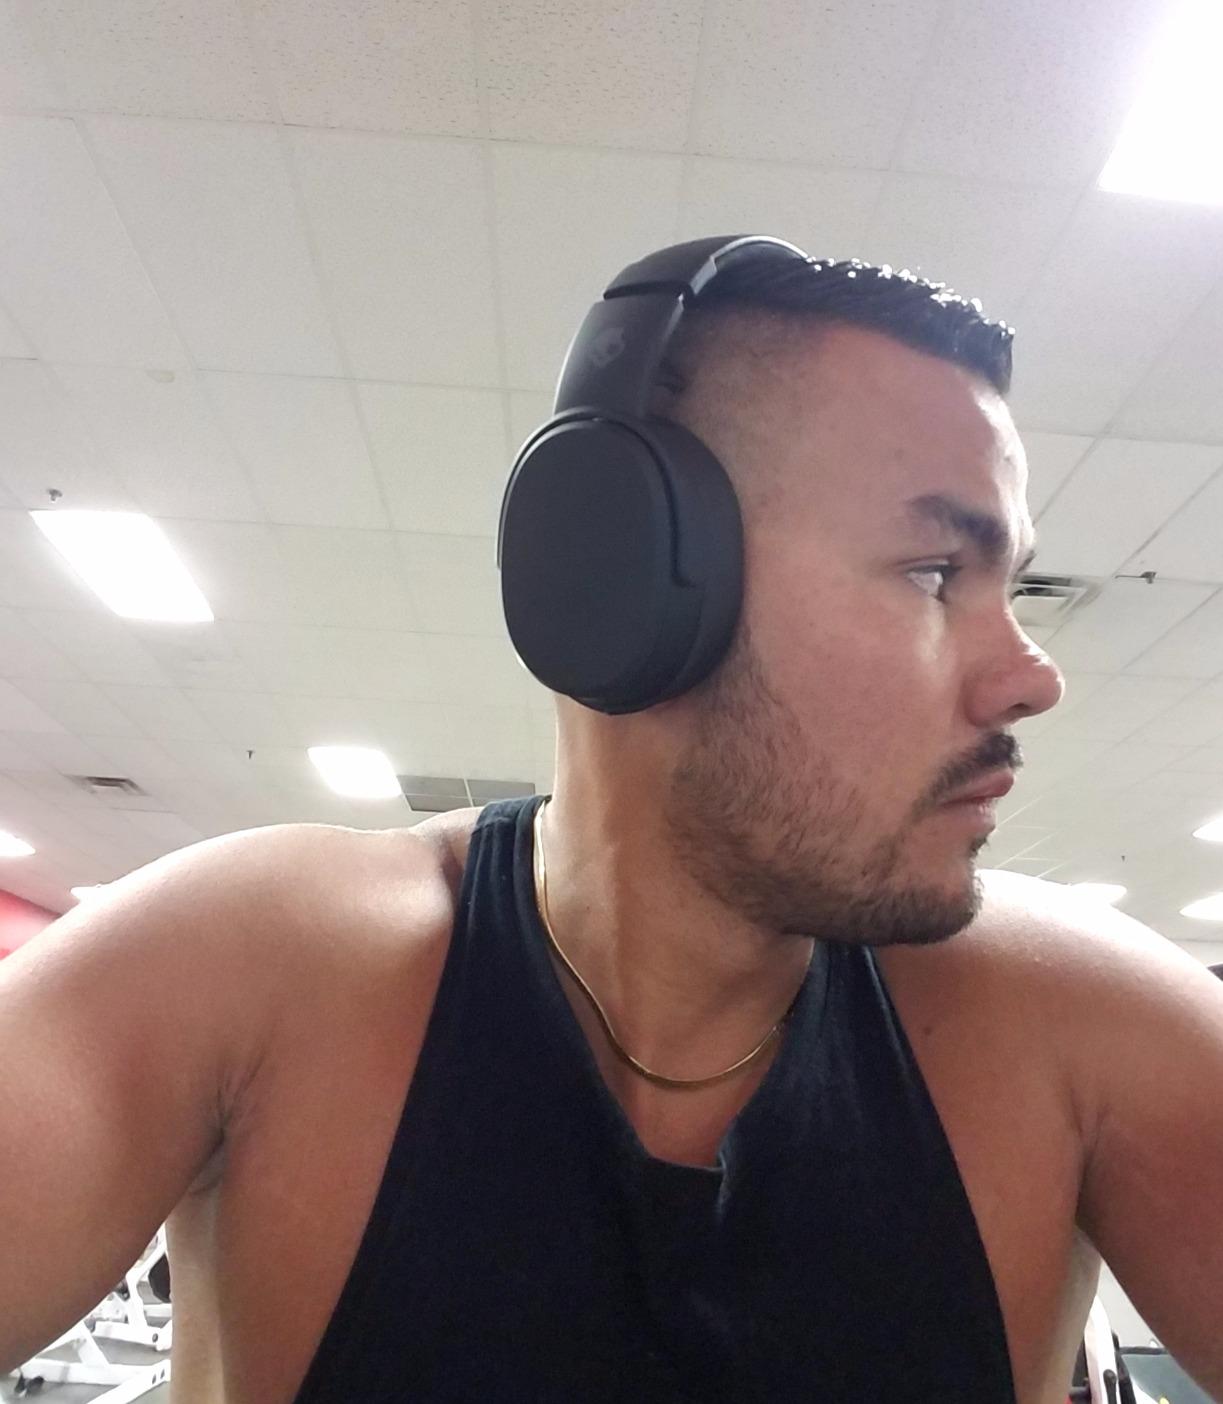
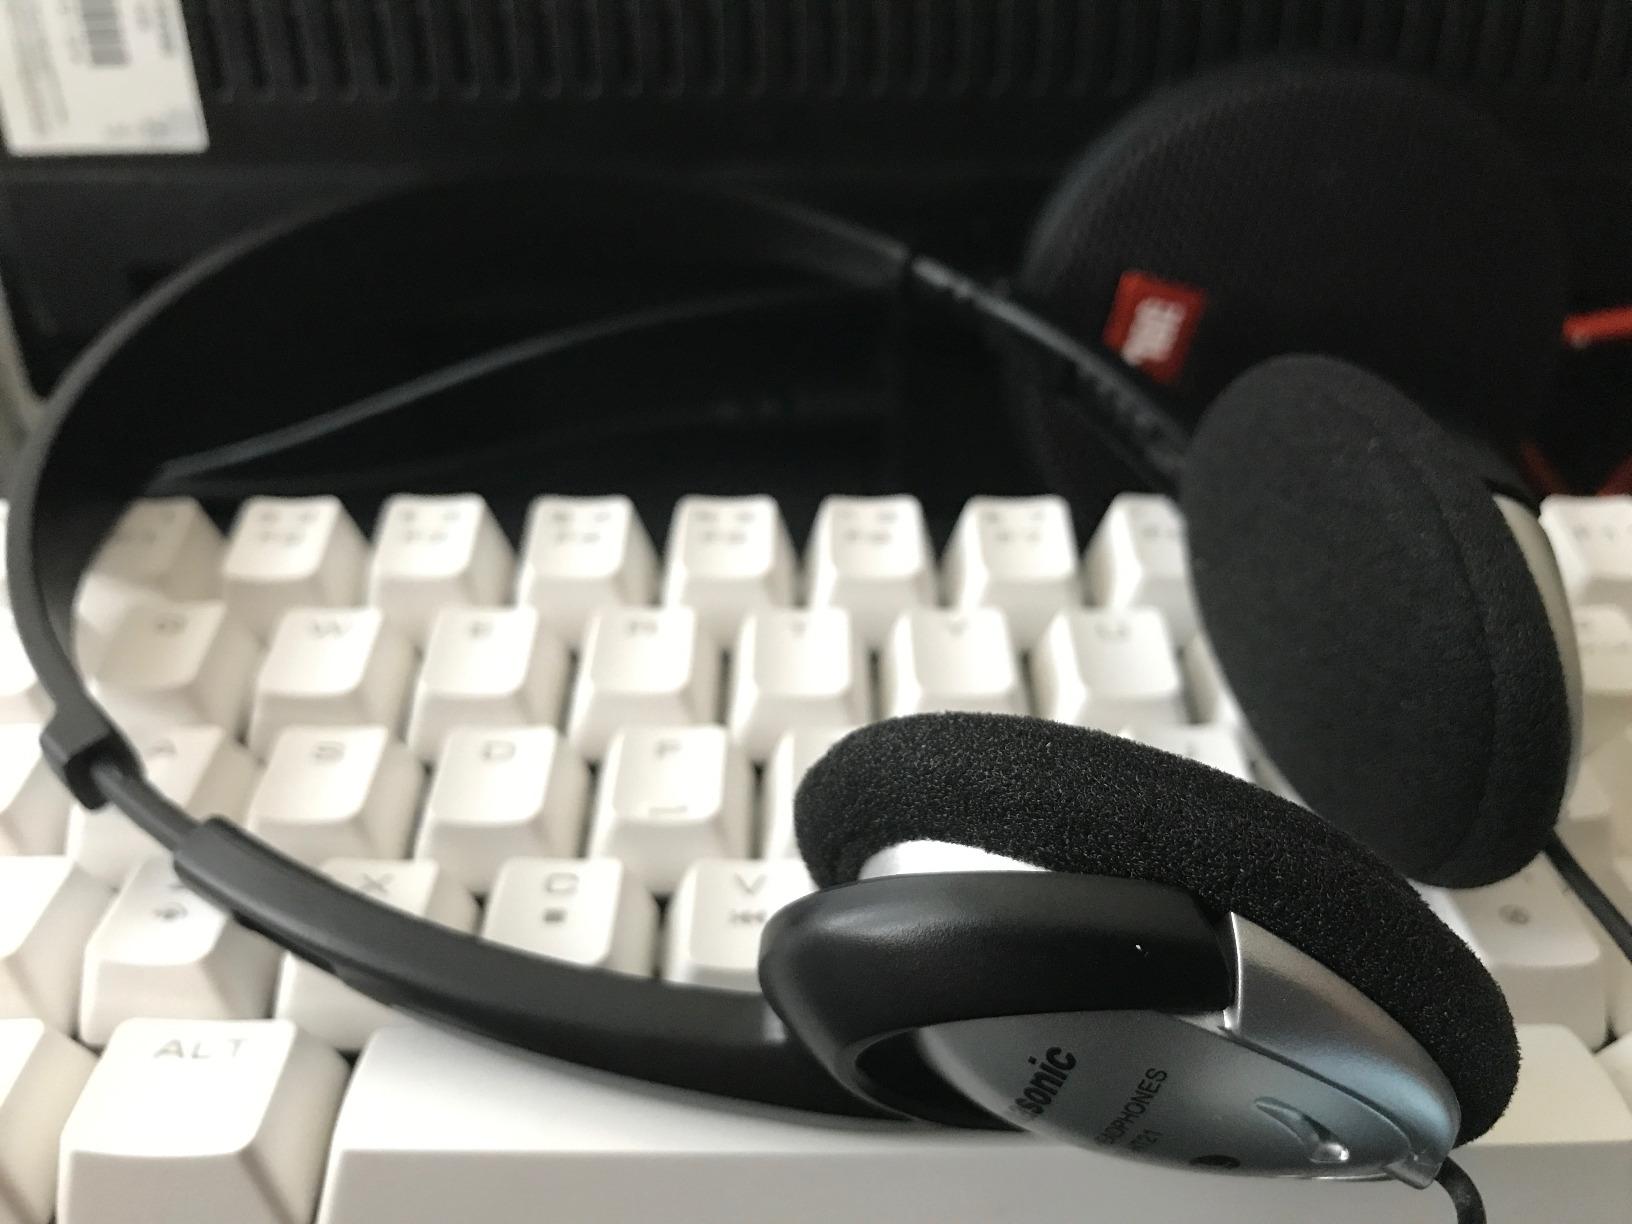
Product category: headphones
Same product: no